Southview, Calgary

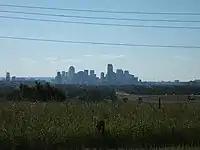
Downtown Calgary as seen from Southview

In the City of Calgary's 2012 municipal census, Southview had a population of living in dwellings, a -7.9% increase from its 2011 population of . With a land area of , it had a population density of in 2012.